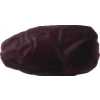
Label: dates